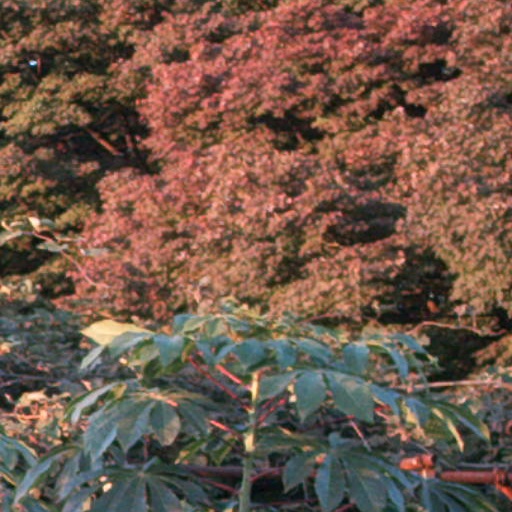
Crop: cassava